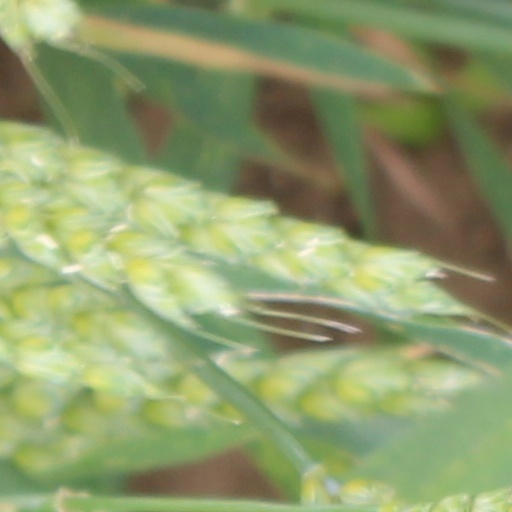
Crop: wheat